Walton, Cumbria

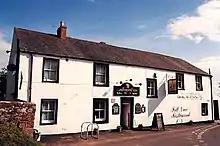
The Centurion at Walton

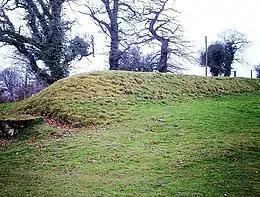
Hadrian's Wall to the east of the village, currently buried to preserve the fragile stonework

The church in Walton is St Mary's Church. It is an active Anglican Parish Church. The church was built in 1869 on the site of a medieval church, it is believed to have cost at least £2000. The church was designed in a Gothic style by the architects Paley and Austin who were based in Lancaster, Lancashire. The church consists of a chancel, nave, north aisle, a tower and a porch. Within the church there are brass plaques set into the floor, commemorating the Johnson family, who occupied the Castlesteads mansion on the site of the Hadrian's Wall fort of Camboglanna. The brass plaques date from 1821 to 1865.